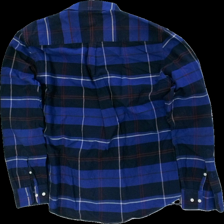
View: back
Type: Shirt
Category: Men
Brand: H&M
Colors: Multicolor, Blue, Black, Red
Material: 100% cotton
Pattern: Checkered print
Cut: Regular
Size: M
Season: All
Stains: Minor
Price range: 50-100
Recommended usage: Reuse